Georg Eliassen

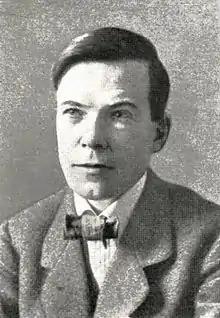

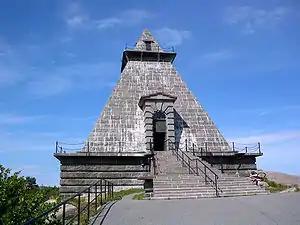
Minnehallen in Stavern

Eliassen was born in Kristiania to Anton G. Eliassen and Ragna Gundersen. In 1907, he married Helfrid Beda Andrea Strömberg. They were the parents of Trond Eliassen and Arnt Eliassen. Their daughter, , married educator and politician Torolv Solheim.